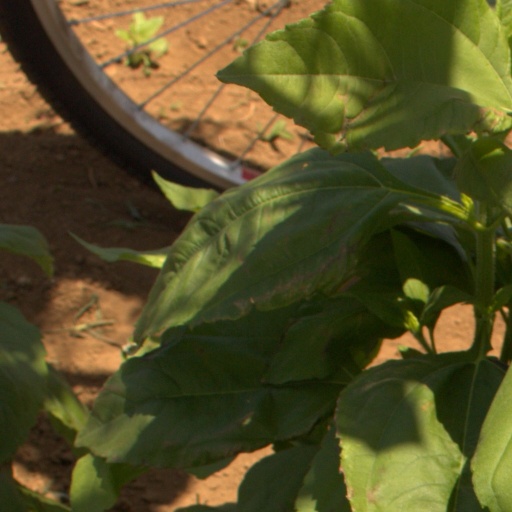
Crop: Jerusalem artichoke